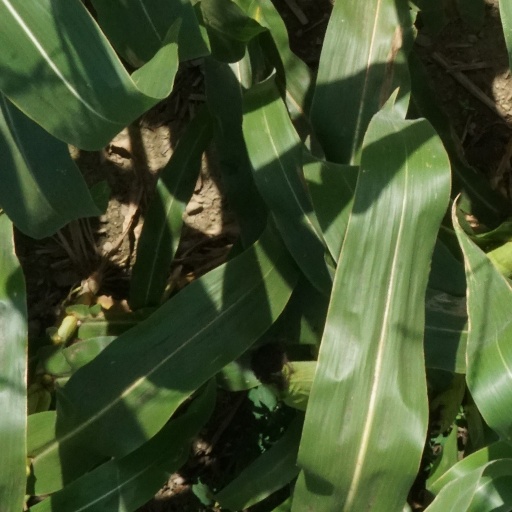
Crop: maize; corn